Window covering

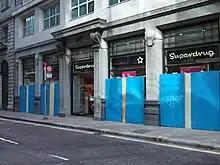
A Superdrug store with boarded windows during the 2009 G-20 London summit protests

Window coverings are considered any type of materials used to cover a window to manage sunlight, privacy, additional weatherproofing or for purely decorative purposes.